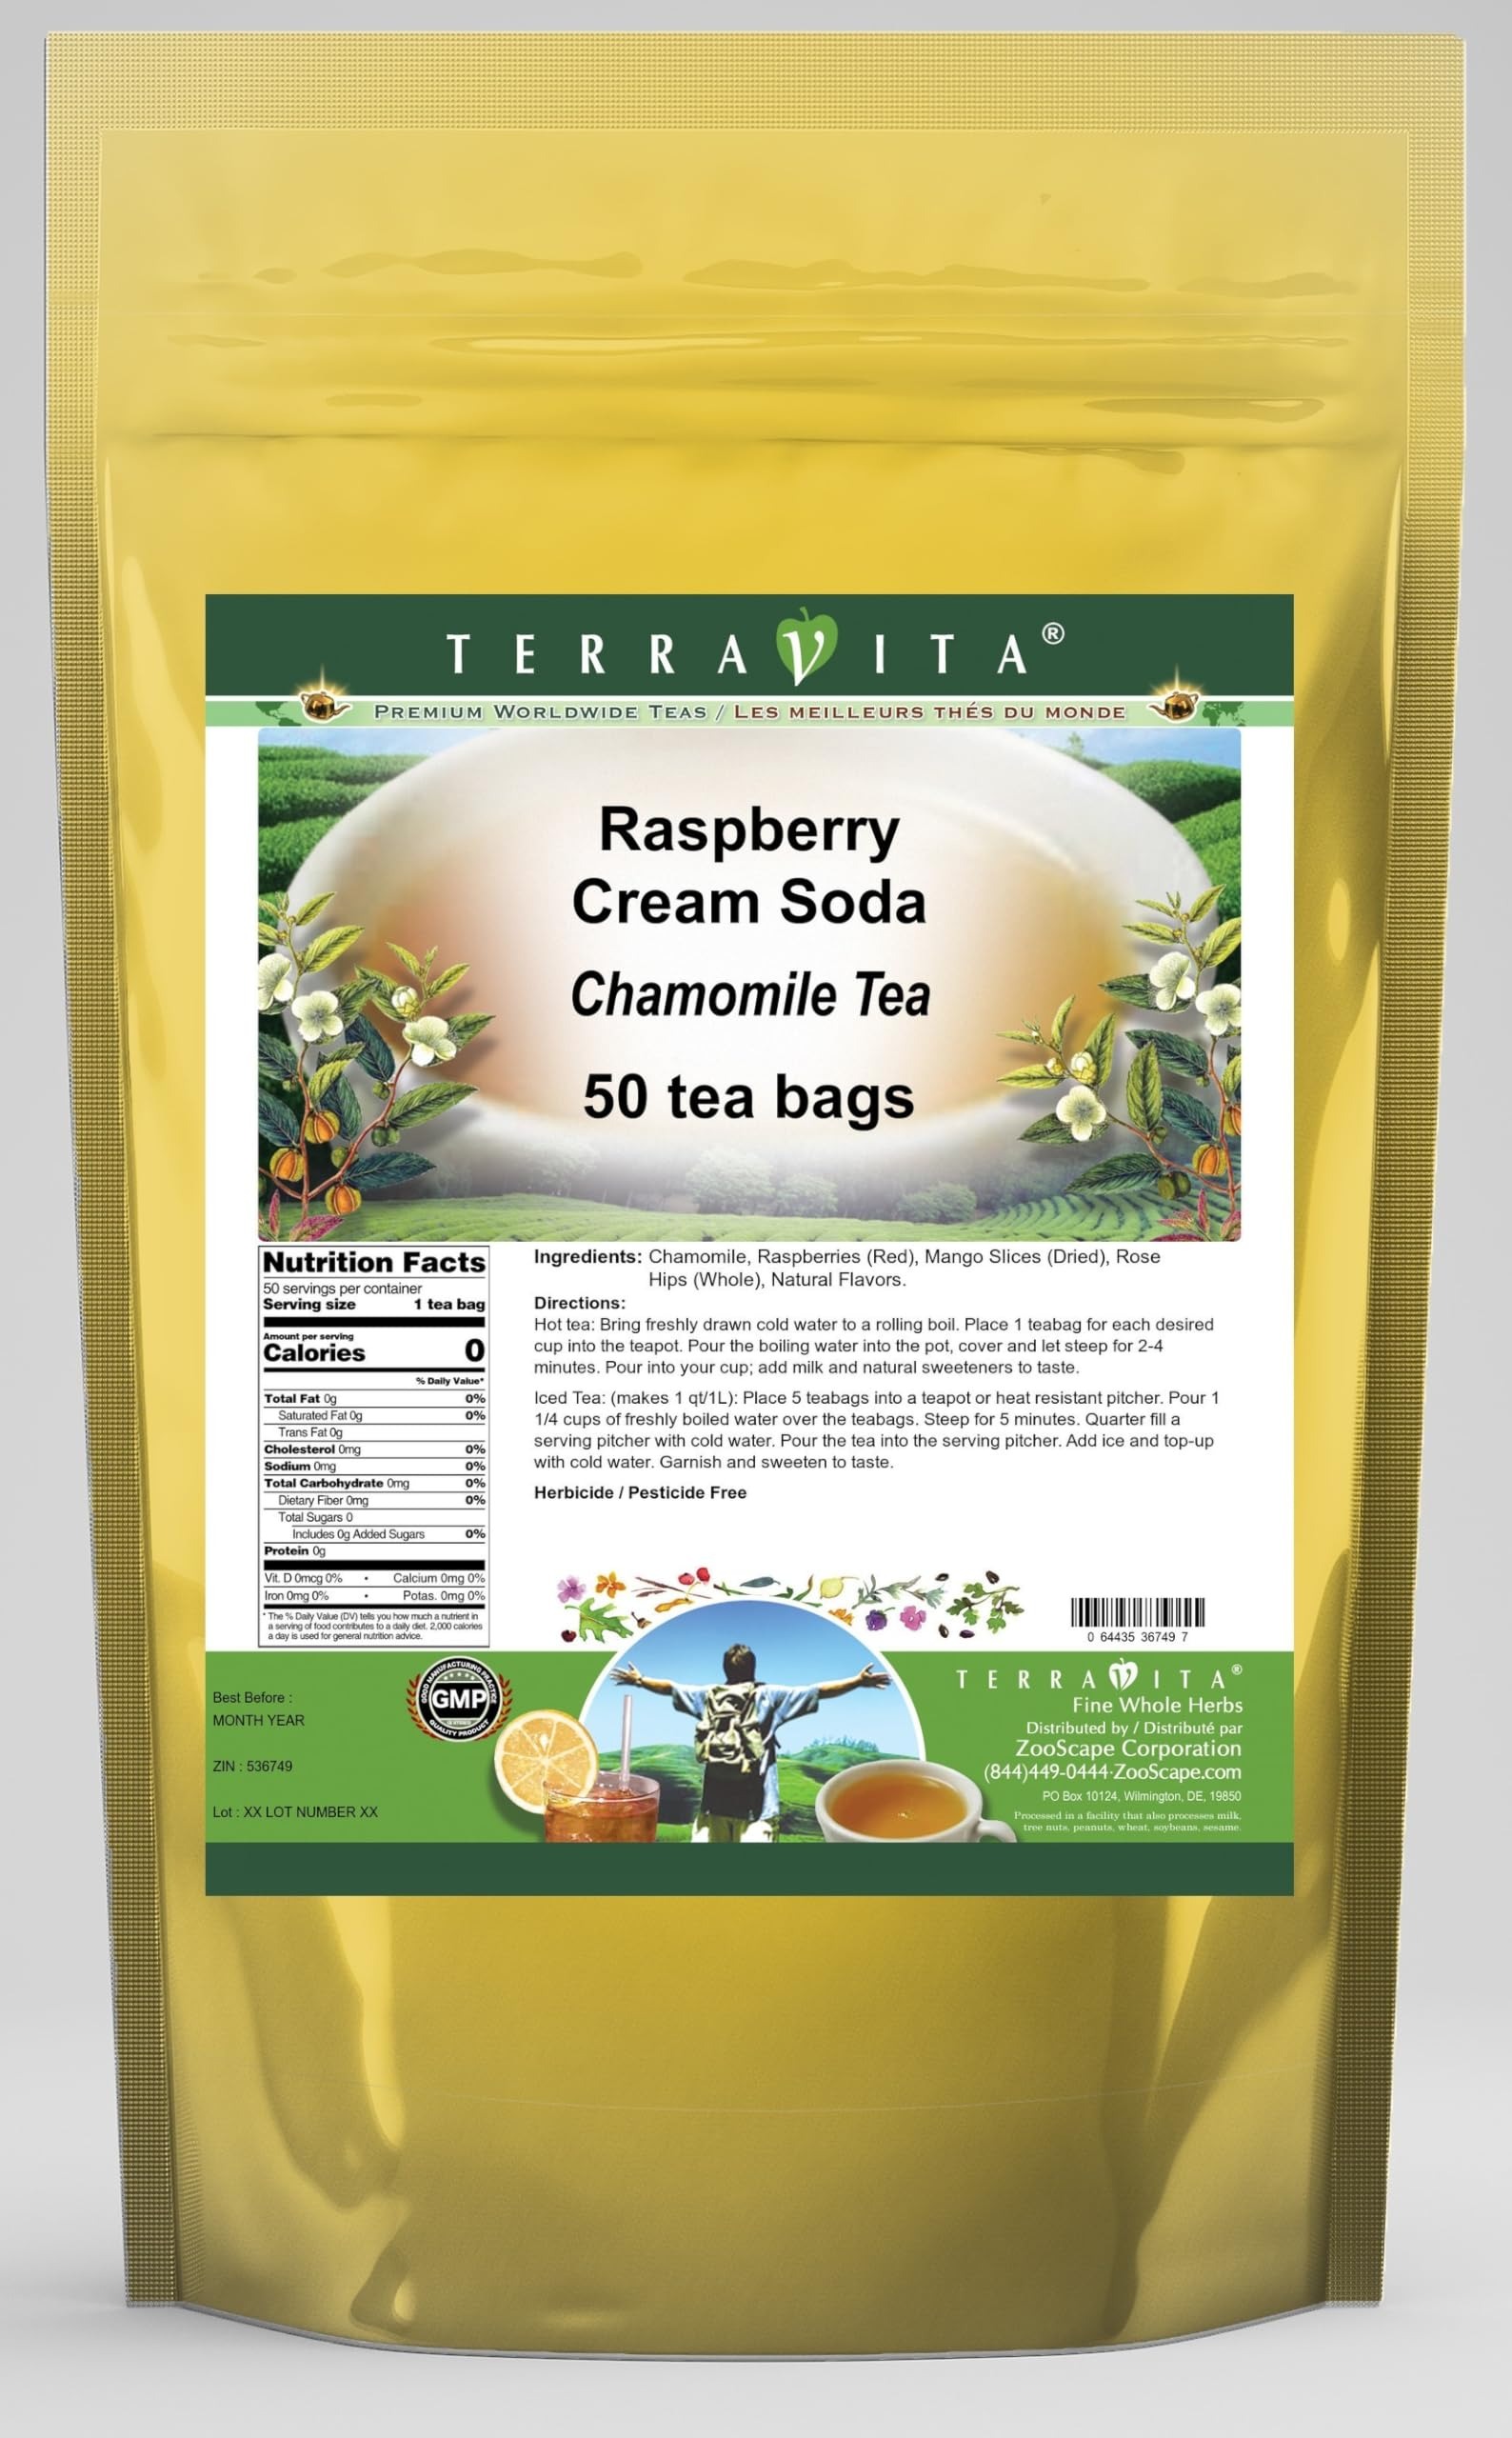
Item Name: Raspberry Cream Soda Chamomile Tea (50 tea bags, ZIN: 536749) - 2 Pack
Bullet Point 1: Our Raspberry Cream Soda Chamomile Tea is a delicious flavored Chamomile tea with Raspberries (Red), Mango Slices and Rose Hips that you will enjoy relaxing with anytime! The natural Raspberry Cream Soda taste is delicious! - Ingredients: Chamomile tea, Raspberries (Red), Mango Slices, Rose Hips and Natural Raspberry Cream Soda Flavor.
Bullet Point 2: No fillers.
Bullet Point 3: Manufacturer: TerraVita
Bullet Point 4: Size: 50 tea bags
Bullet Point 5: Chamomile Tea Bags - Packed in a convenient upright pouch!
Product Description: Our Raspberry Cream Soda Chamomile Tea is a delicious flavored Chamomile tea with Raspberries (Red), Mango Slices and Rose Hips that you will enjoy relaxing with anytime! The natural Raspberry Cream Soda taste is delicious! - Ingredients: Chamomile tea, Raspberries (Red), Mango Slices, Rose Hips and Natural Raspberry Cream Soda Flavor. - Hot tea brewing method: Bring freshly drawn cold water to a rolling boil. Place 1 teabag for each desired cup into the teapot. Pour the boiling water into the pot, cover and let steep for 2-4 minutes. Pour into your cup; add milk and natural sweeteners to taste. - Iced tea brewing method: (to make 1 liter/quart): Place 5 teabags into a teapot or heat resistant pitcher. Pour 1 1/4 cups of freshly boiled water over the teabags. Steep for 5 minutes. Quarter fill a serving pitcher with cold water. Pour the tea into the serving pitcher. Add ice and top-up with cold water. Garnish and sweeten to taste. - TerraVita is an exclusive line of premium-quality, natural source products that use only the finest, purest and most potent ingredients found around the world. TerraVita is hallmarked by the highest possible standards of purity, potency, stability and freshness. All of our products are prepared with the highest elements of quality control, from raw materials through the entire manufacturing process, up to and including the moment that the bottles or bags are sealed for freshness and shipped out to you. Our highest possible standards are certified by independent laboratories and backed by our personal guarantee. - TerraVita exists to meet and ensure your family's health and wellness without the harmful effects of chemicals and health products. We strive to make all of our products affordable and reliable and are constantly searching the market
Value: 100.0
Unit: Count

Price: 59.48